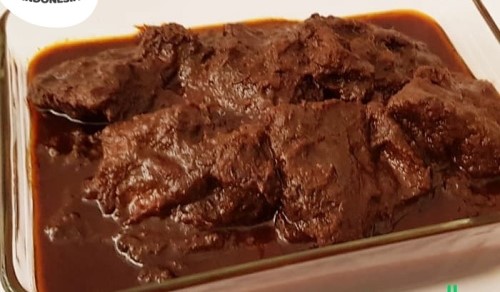
Label: daging_rendang